Lauri Tiainen

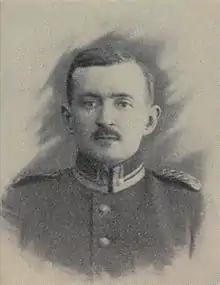
Lauri Tiainen

Lauri Taavetti Tiainen (15 February 1891, Rantasalmi – 18 September 1958) was a Finnish colonel during World War II.